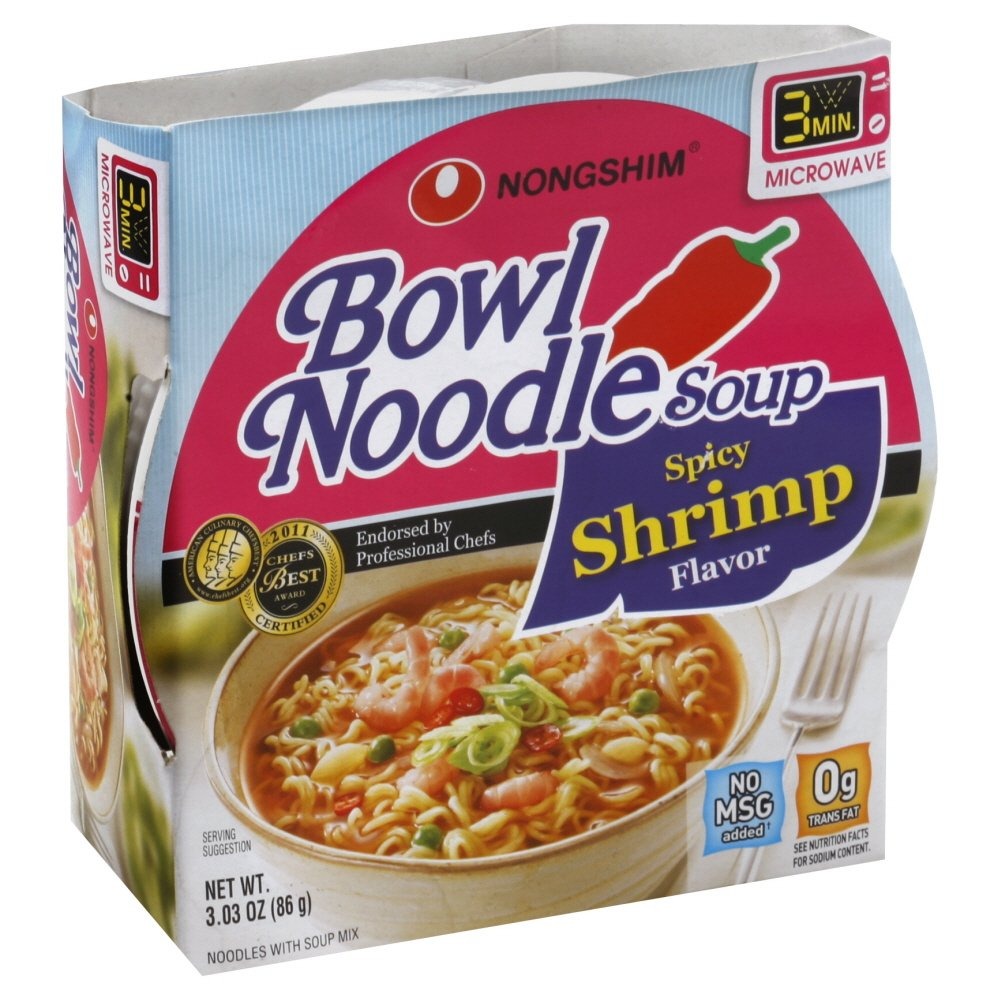
Item Name: Nong Shim, Soup Bowl Noodle Spicy Shrimp, 3.03 Oz
Bullet Point 1: Country of origin is United States
Bullet Point 2: The package dimension of the product is 5.3"L x 4.1"W x 3.1"H
Bullet Point 3: prepared-noodle-bowls
Value: 3.03
Unit: oz

Price: 1.55